Laneast

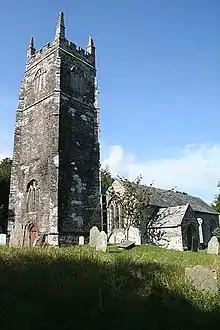
St Sidwell's church

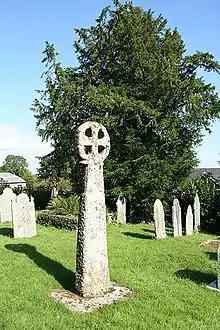
The cross in the churchyard

The parish church at is dedicated to Saint Sidwell and Saint Gulval or to St Michael. The inclusion of St Gulval in the dedication is apparently due to a mistake by Dr. Oliver who understood entries referring to the church of "St Wolvela of Lanestly" as referring to Laneast whereas "Lanestly" is the old name of Gulval. The church and cemetery were dedicated by Edmund Lacy, Bishop of Exeter in 1436; before that time burials were made at the mother church of St Stephen's. The land of the parish was divided between the hundreds of Lesnewth and East Wivelshire, the church being in the latter. It was founded and until the Reformation maintained by the Augustinian canons of St Stephen's; thereafter it became a donative served by perpetual curates.